2013 Tour of California

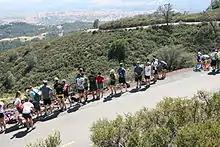

The individual time trial stage started with a small climb coming after the starting ramp, then became mostly flat until the final . From that point it kicked up for an elevation gain of almost , featuring some sections at a gradient of 10%.